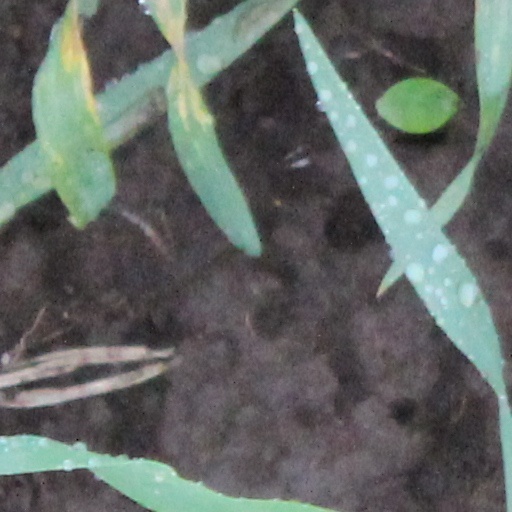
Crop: wheat